American Hospital Association

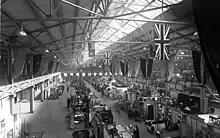
The 1931 convention was held at the Automotive Building in Toronto

In 1946 the AHA began its Annual Survey of US hospitals, building a data base of more than 6,500 hospitals combining more than 1,500 data fields including hospital organizational configuration, healthcare worker data, hospital resources, services provided and financial operations.